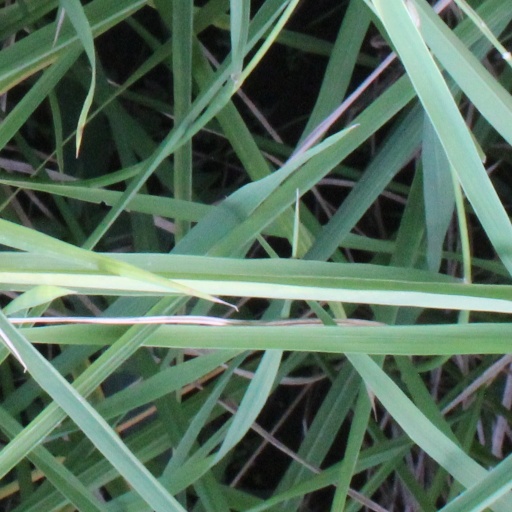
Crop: rice